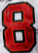
Number: 8